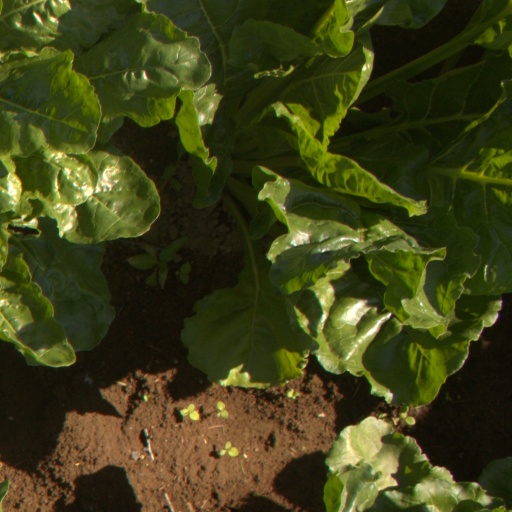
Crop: sugar beet